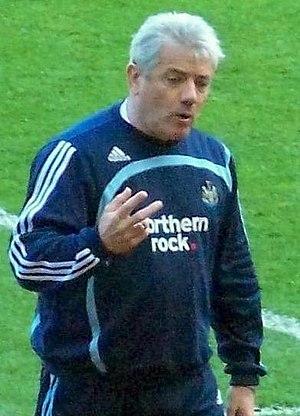
Joseph Kevin Keegan, né le 14 février 1951 à Armthorpe, est un joueur et entraîneur anglais de football.
Le Newcastle United Football Club, souvent abrégé en NUFC, est un club de football anglais fondé le 9 décembre 1892 à la suite de la fusion entre le club de Newcastle East End et celui de Newcastle West End et qui évolue depuis sa création au St James' Park. Quatre titres de champion d'Angleterre, six Coupes d'Angleterre, un Community Shield, une Coupe des villes de foires et une Coupe Intertoto composent le palmarès de ce club historique.
David Ginola, né le 25 janvier 1967 à Gassin, est un footballeur international et animateur télé français.